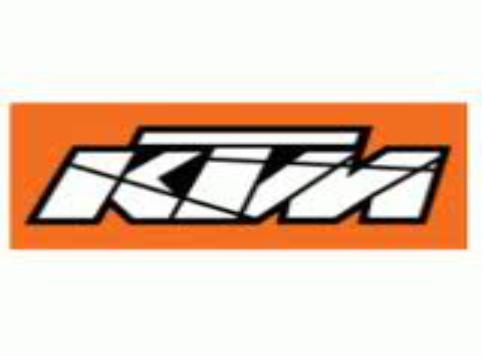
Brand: KTM
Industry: Transportation